Postage stamps and postal history of the United States

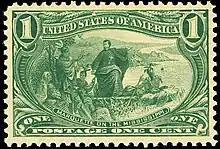
Trans Mississippi Issue, 1898-1c

In 1898, the Trans-Mississippi Exposition opened in Omaha, Nebraska, and the Post Office was ready with the Trans-Mississippi Issue. The nine stamps were originally to be two-toned, with black vignettes surrounded by colored frames, but the BEP, its resources overtaxed by the needs of the Spanish–American War, simplified the printing process, issuing the stamps in single colors. They were received favorably, though with less excitement than the Columbians; but like the Columbians, they are today prized by collectors, and many consider the $1 "Western Cattle in Storm" the most attractive of all U.S. stamps.